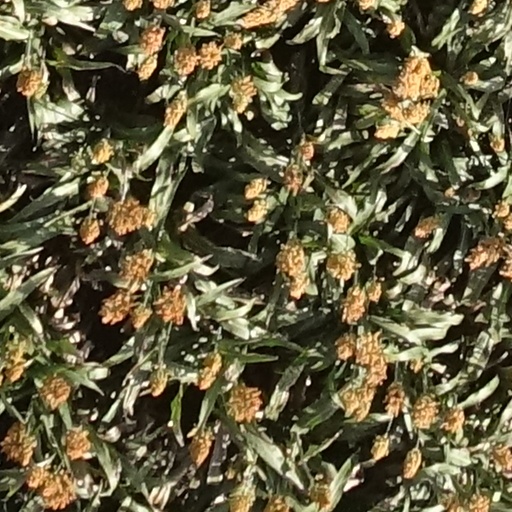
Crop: sorghum